Campello station

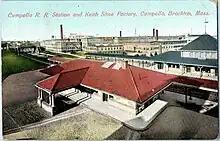
1908 postcard of Campello station

The final section of the Fall River Railroad opened between North Bridgewater and opened on December 21, 1846, completing the line between South Braintree and Fall River. Among the initial stations on the line was Plain Village in the southern part of North Bridgewater (which was renamed Brockton in 1874). The village was renamed Campello in 1850, and the station was so renamed soon after.